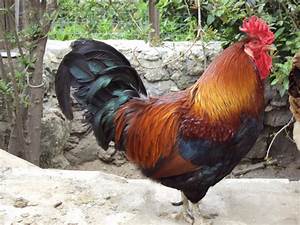
Label: gallina